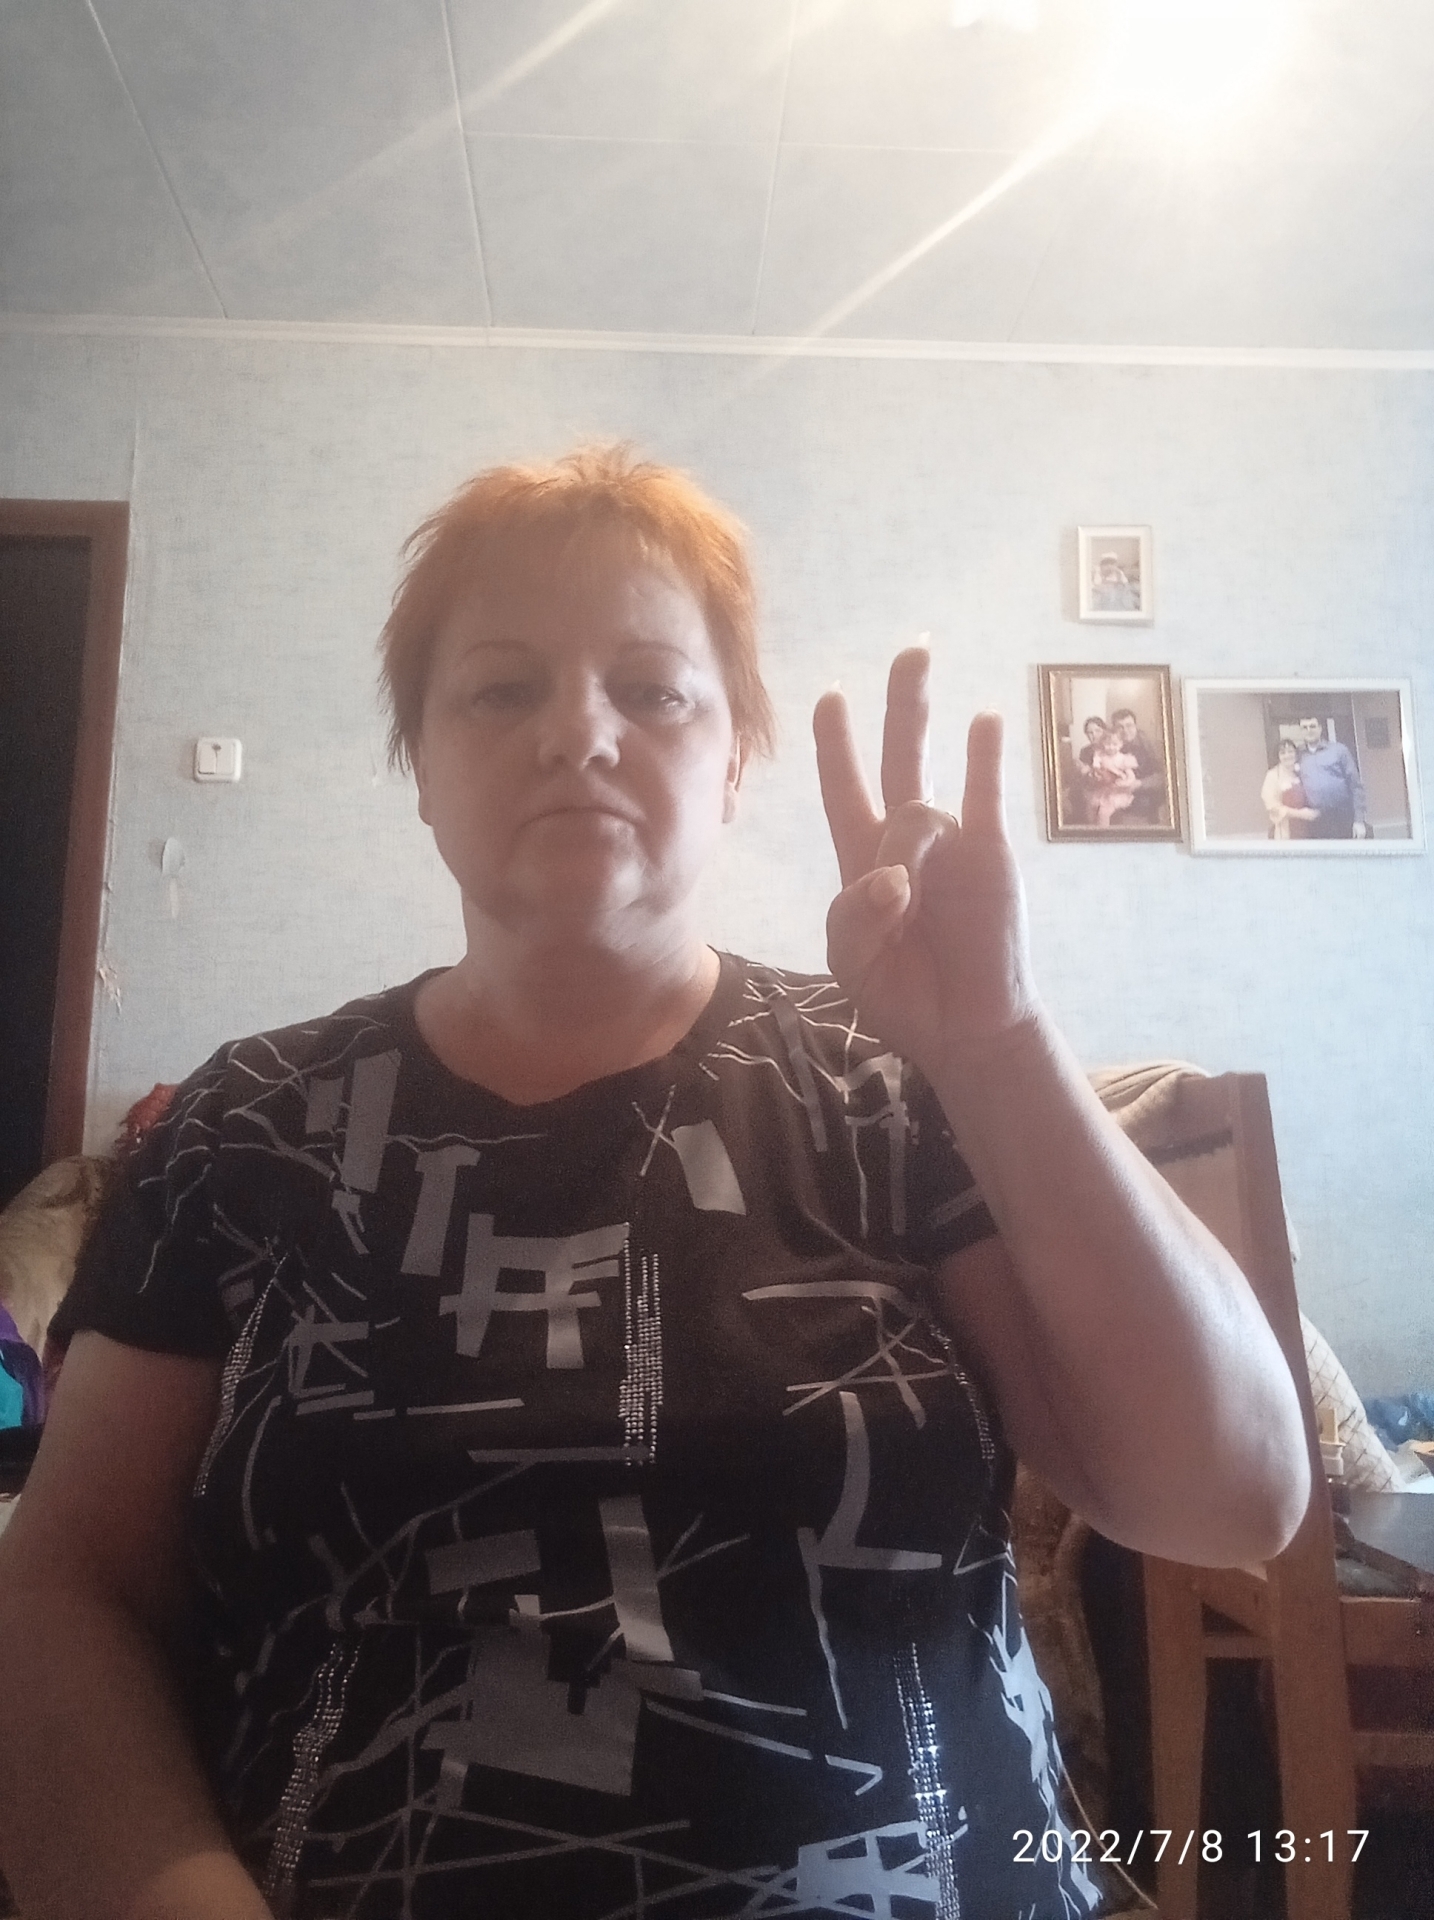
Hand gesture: three3